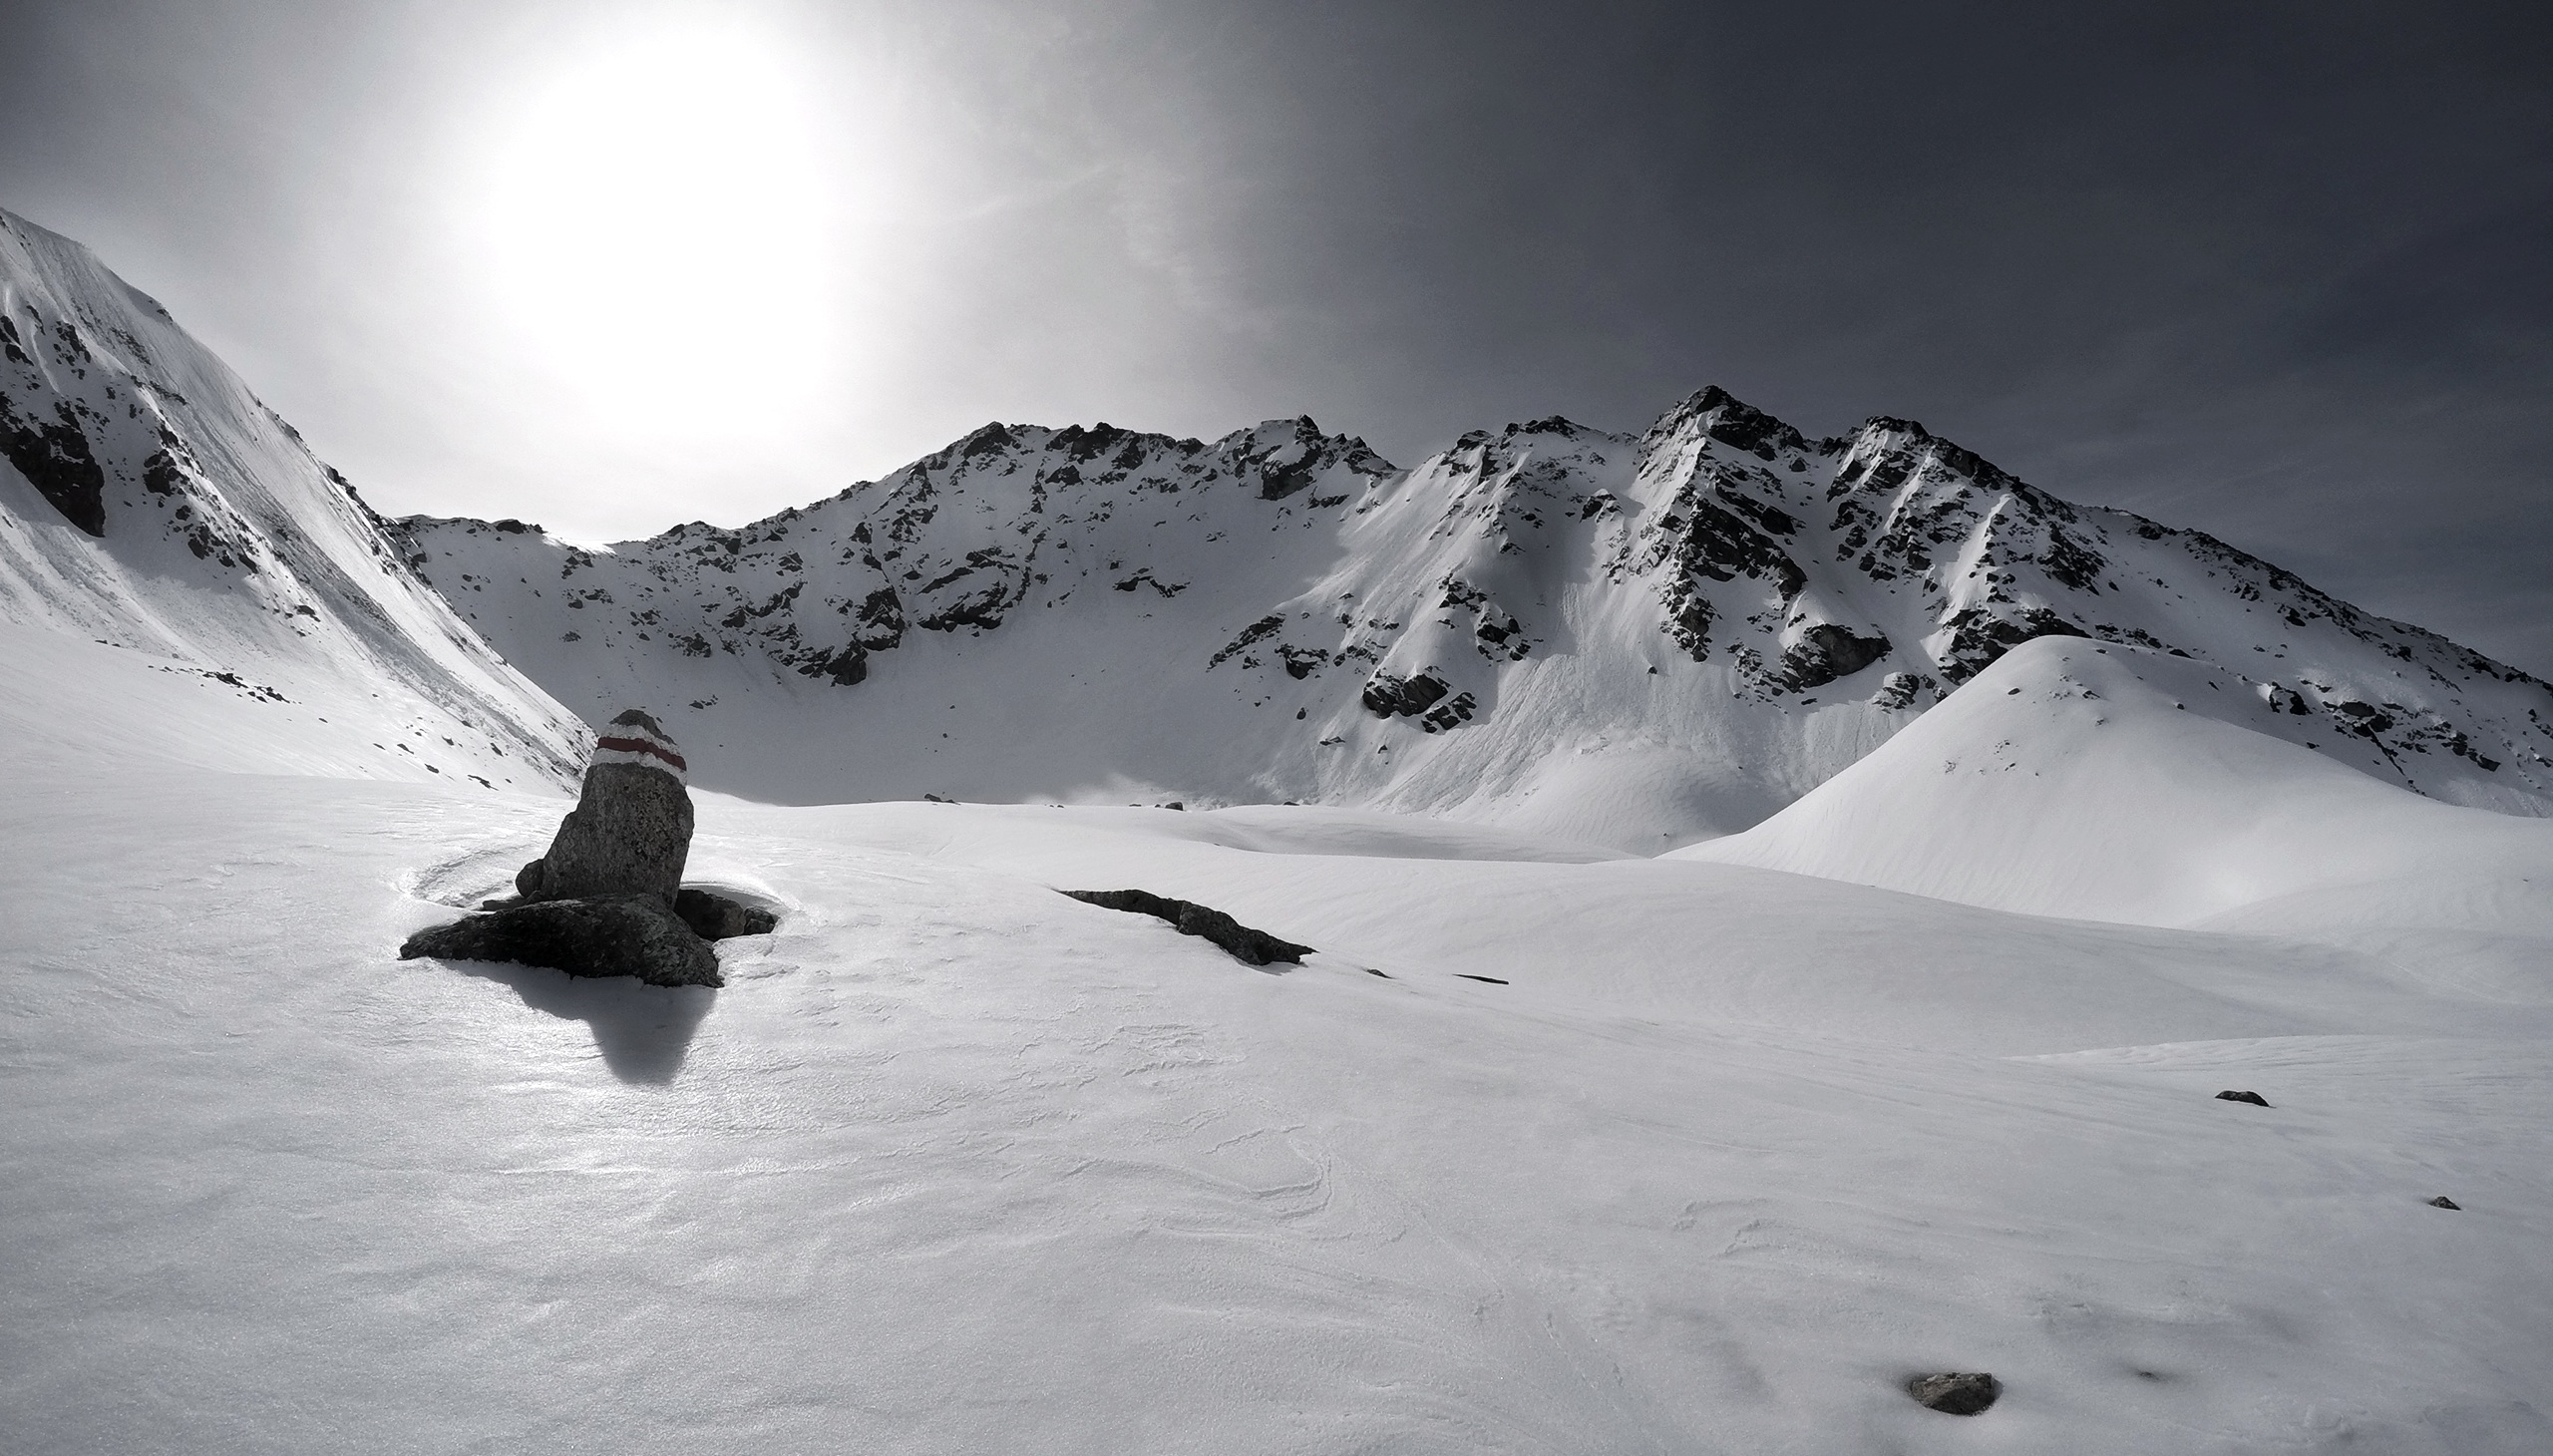
mountain, snow, winter, mountain range, ice, weather, skiing, summit, mountaineering, winter sport, alps, ski, freezing, ski touring, ski mountaineering, ski equipment, mountainous landforms, geological phenomenon